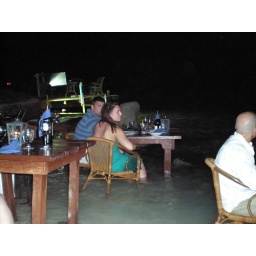
Fishbone: another table in the water